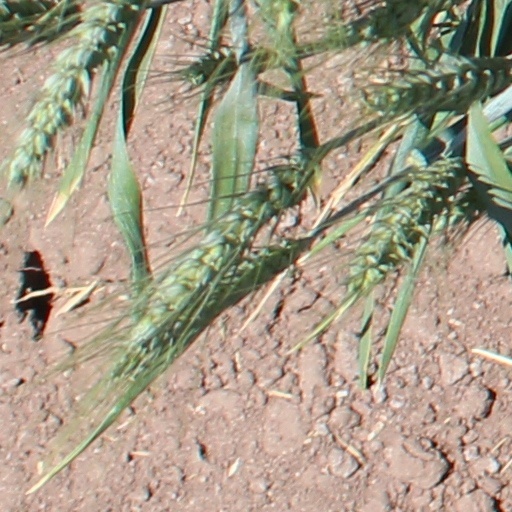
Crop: wheat